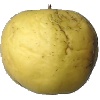
Label: golden_apple